Judiciary of South Korea

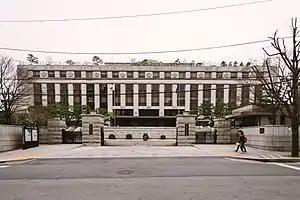
South Korean Constitutional Court building in Jongno, Seoul

The Constitutional Court, seated in Jongno-gu, Seoul, and independent from the Supreme Court, is the only and highest court on matters of adjudication on constitutionality including judicial review, constitutional review on competence dispute, constitutional complaint, plus deciding cases of impeachment and cases of dissolution of unconstitutional political parties. Detailed organization and procedure of the Constitutional Court is defined under Constitutional Court Act.